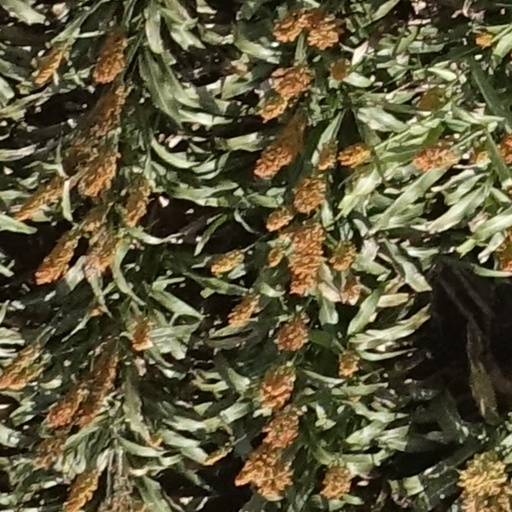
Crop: sorghum